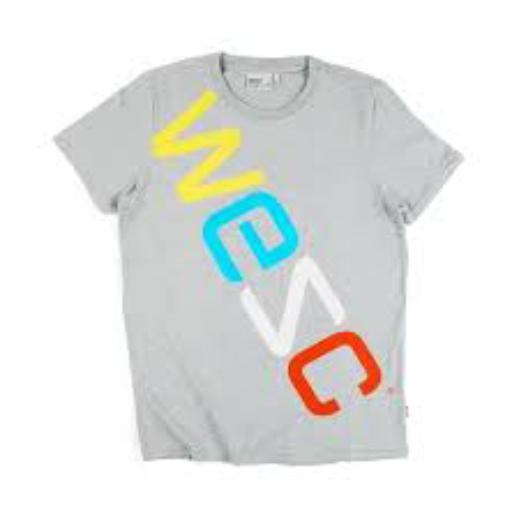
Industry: Clothes